The House on the Roof

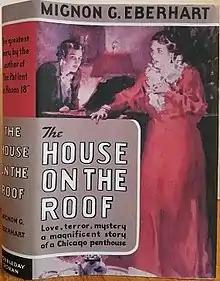
First edition cover

The House on the Roof is a murder mystery novel written by Mignon G. Eberhart. It was published in the United States by Doubleday, Doran & Co. in 1935. As with many of Eberhart's novels, it was most recently in print through the University of Nebraska Press.